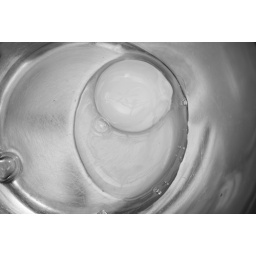
single yolk and egg white in bowl photographed from above.